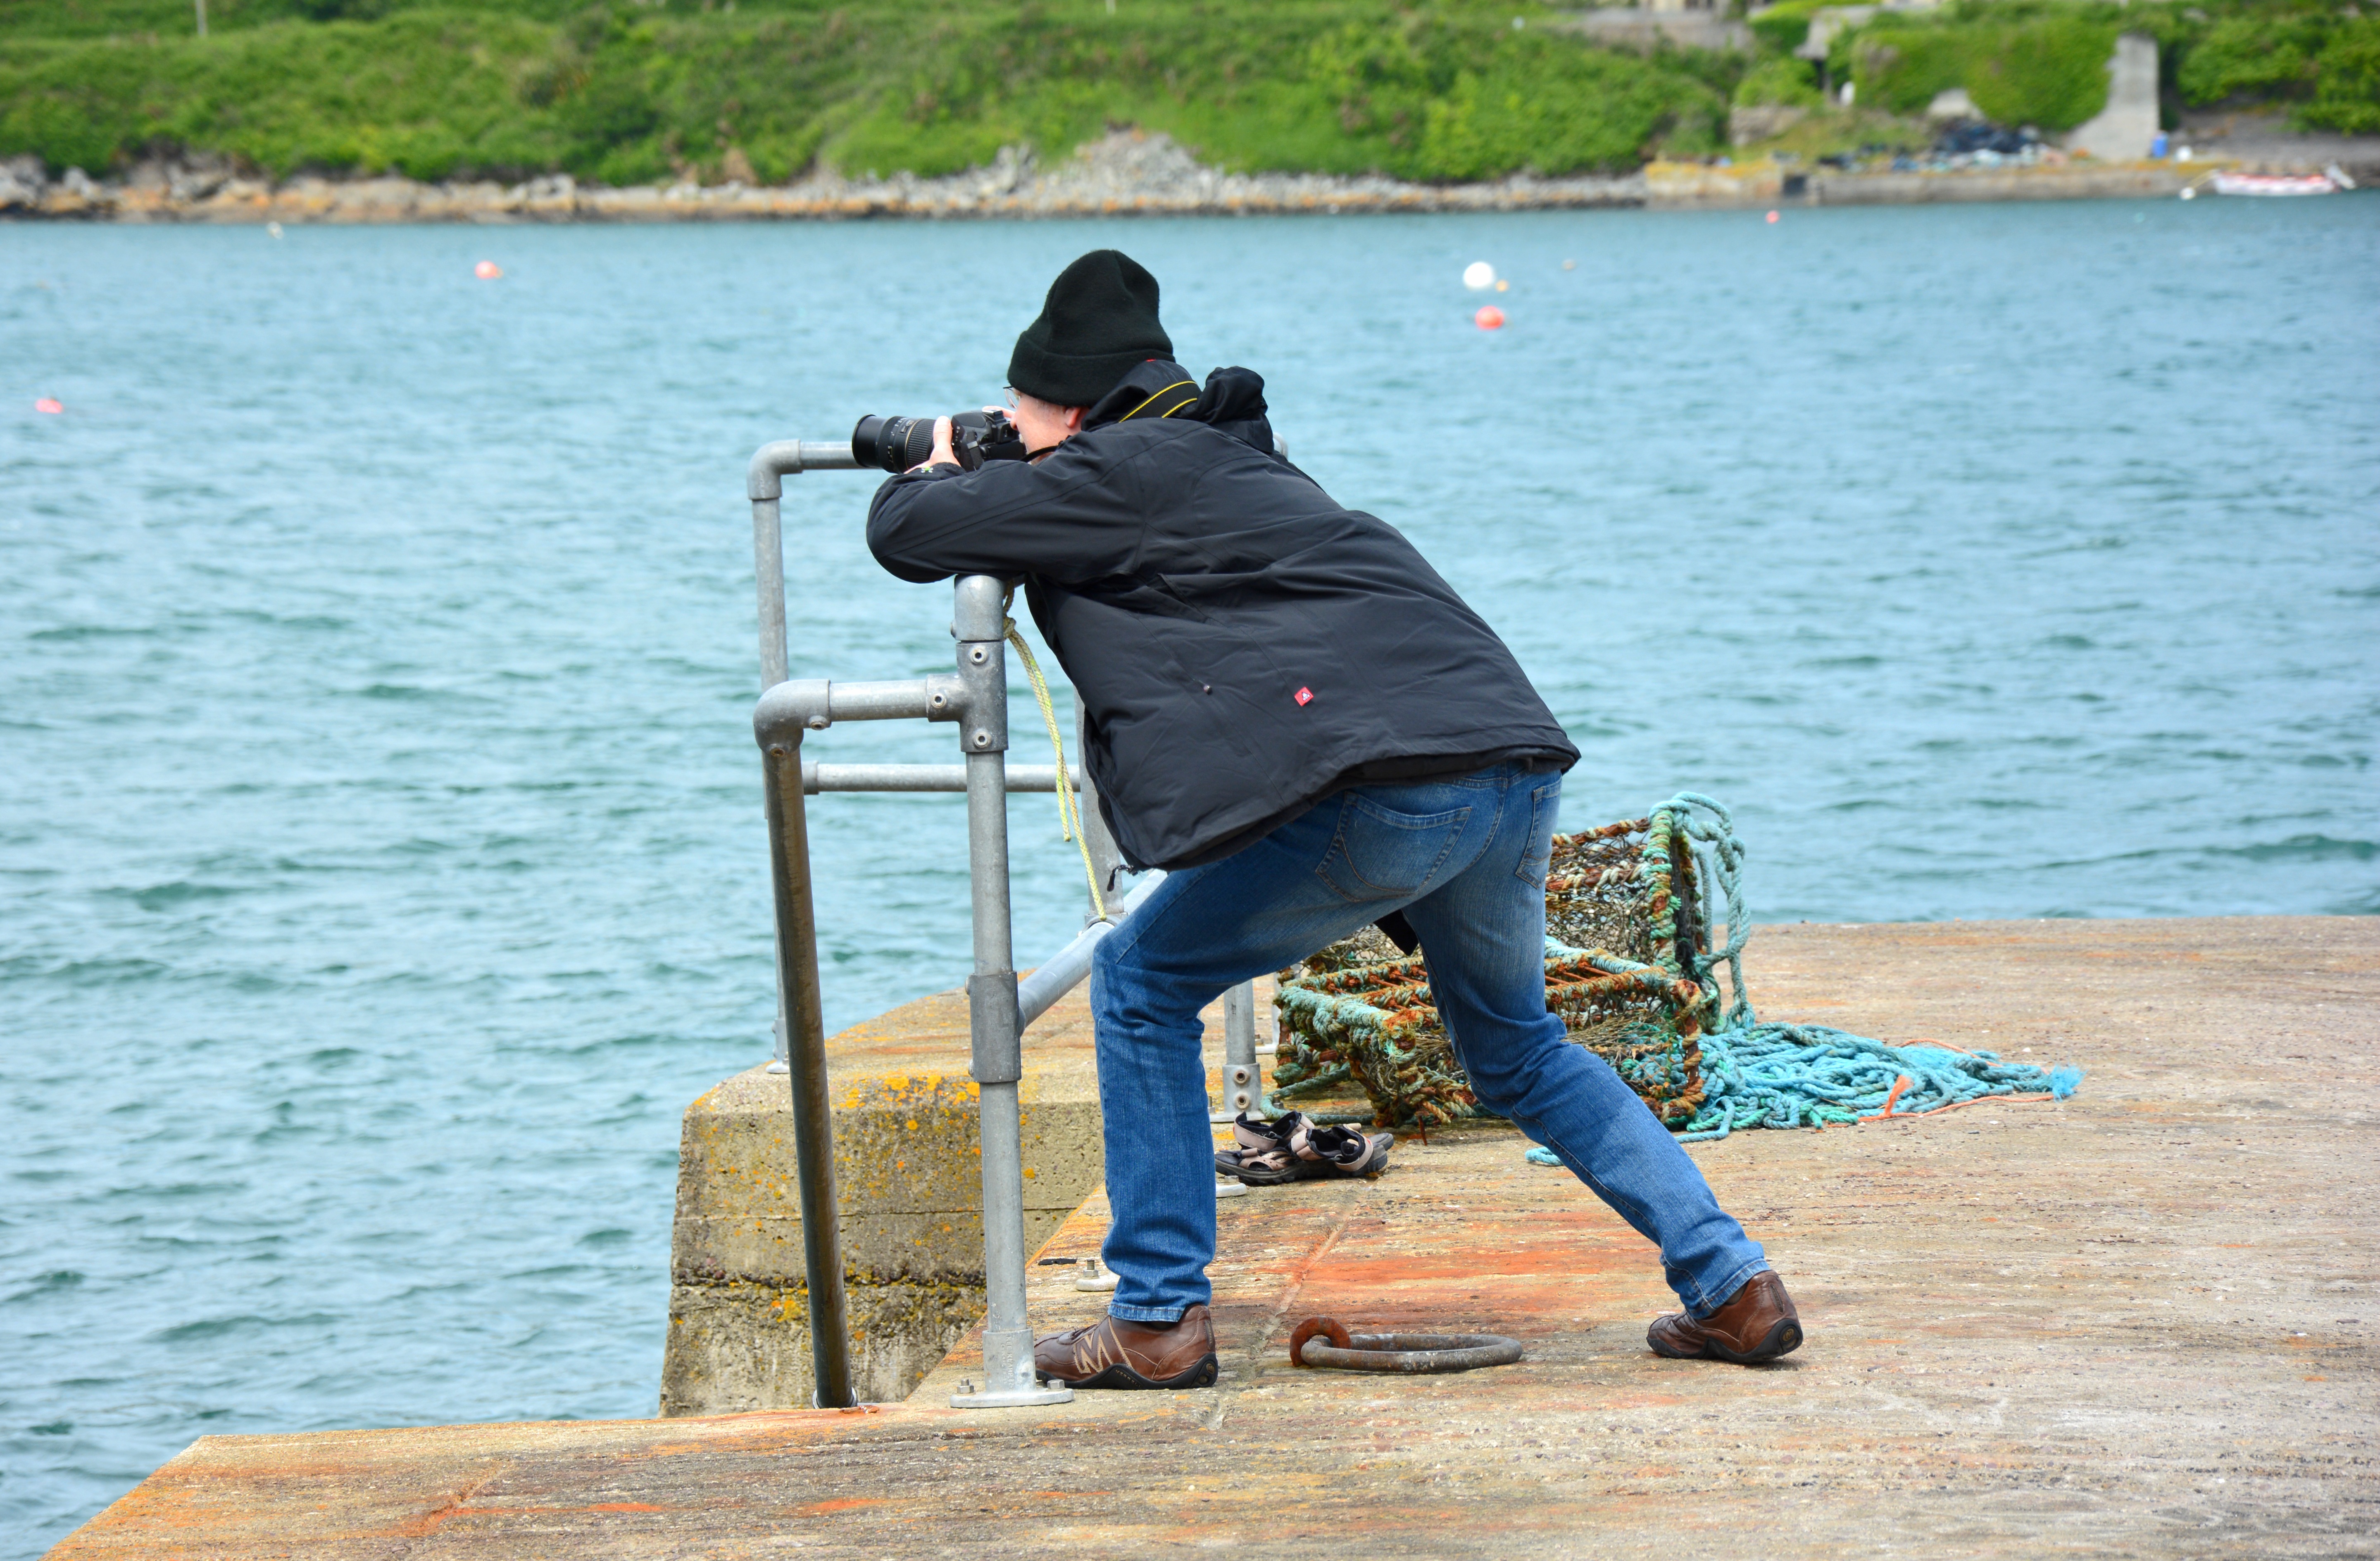
man, sea, water, ocean, person, camera, photography, photographer, photo, paddle, vehicle, lens, human, blue, recording, digital camera, shooting, boating, photograph, ireland, booked, paparazzi, photo shoot, take a snapshot, county cork, paparazzo, motif search, croockaven